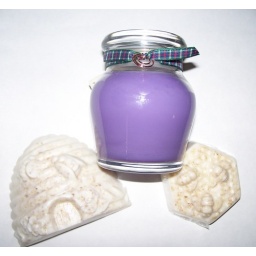
close ups of soap and candles included in gift basket